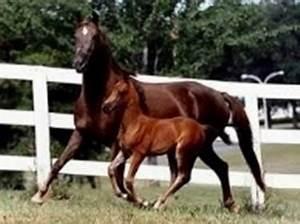
horse